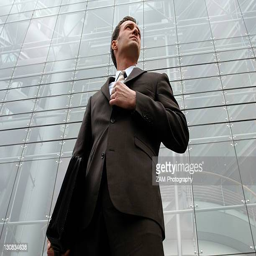
businessman wearing a suit , standing in front of a glass facade